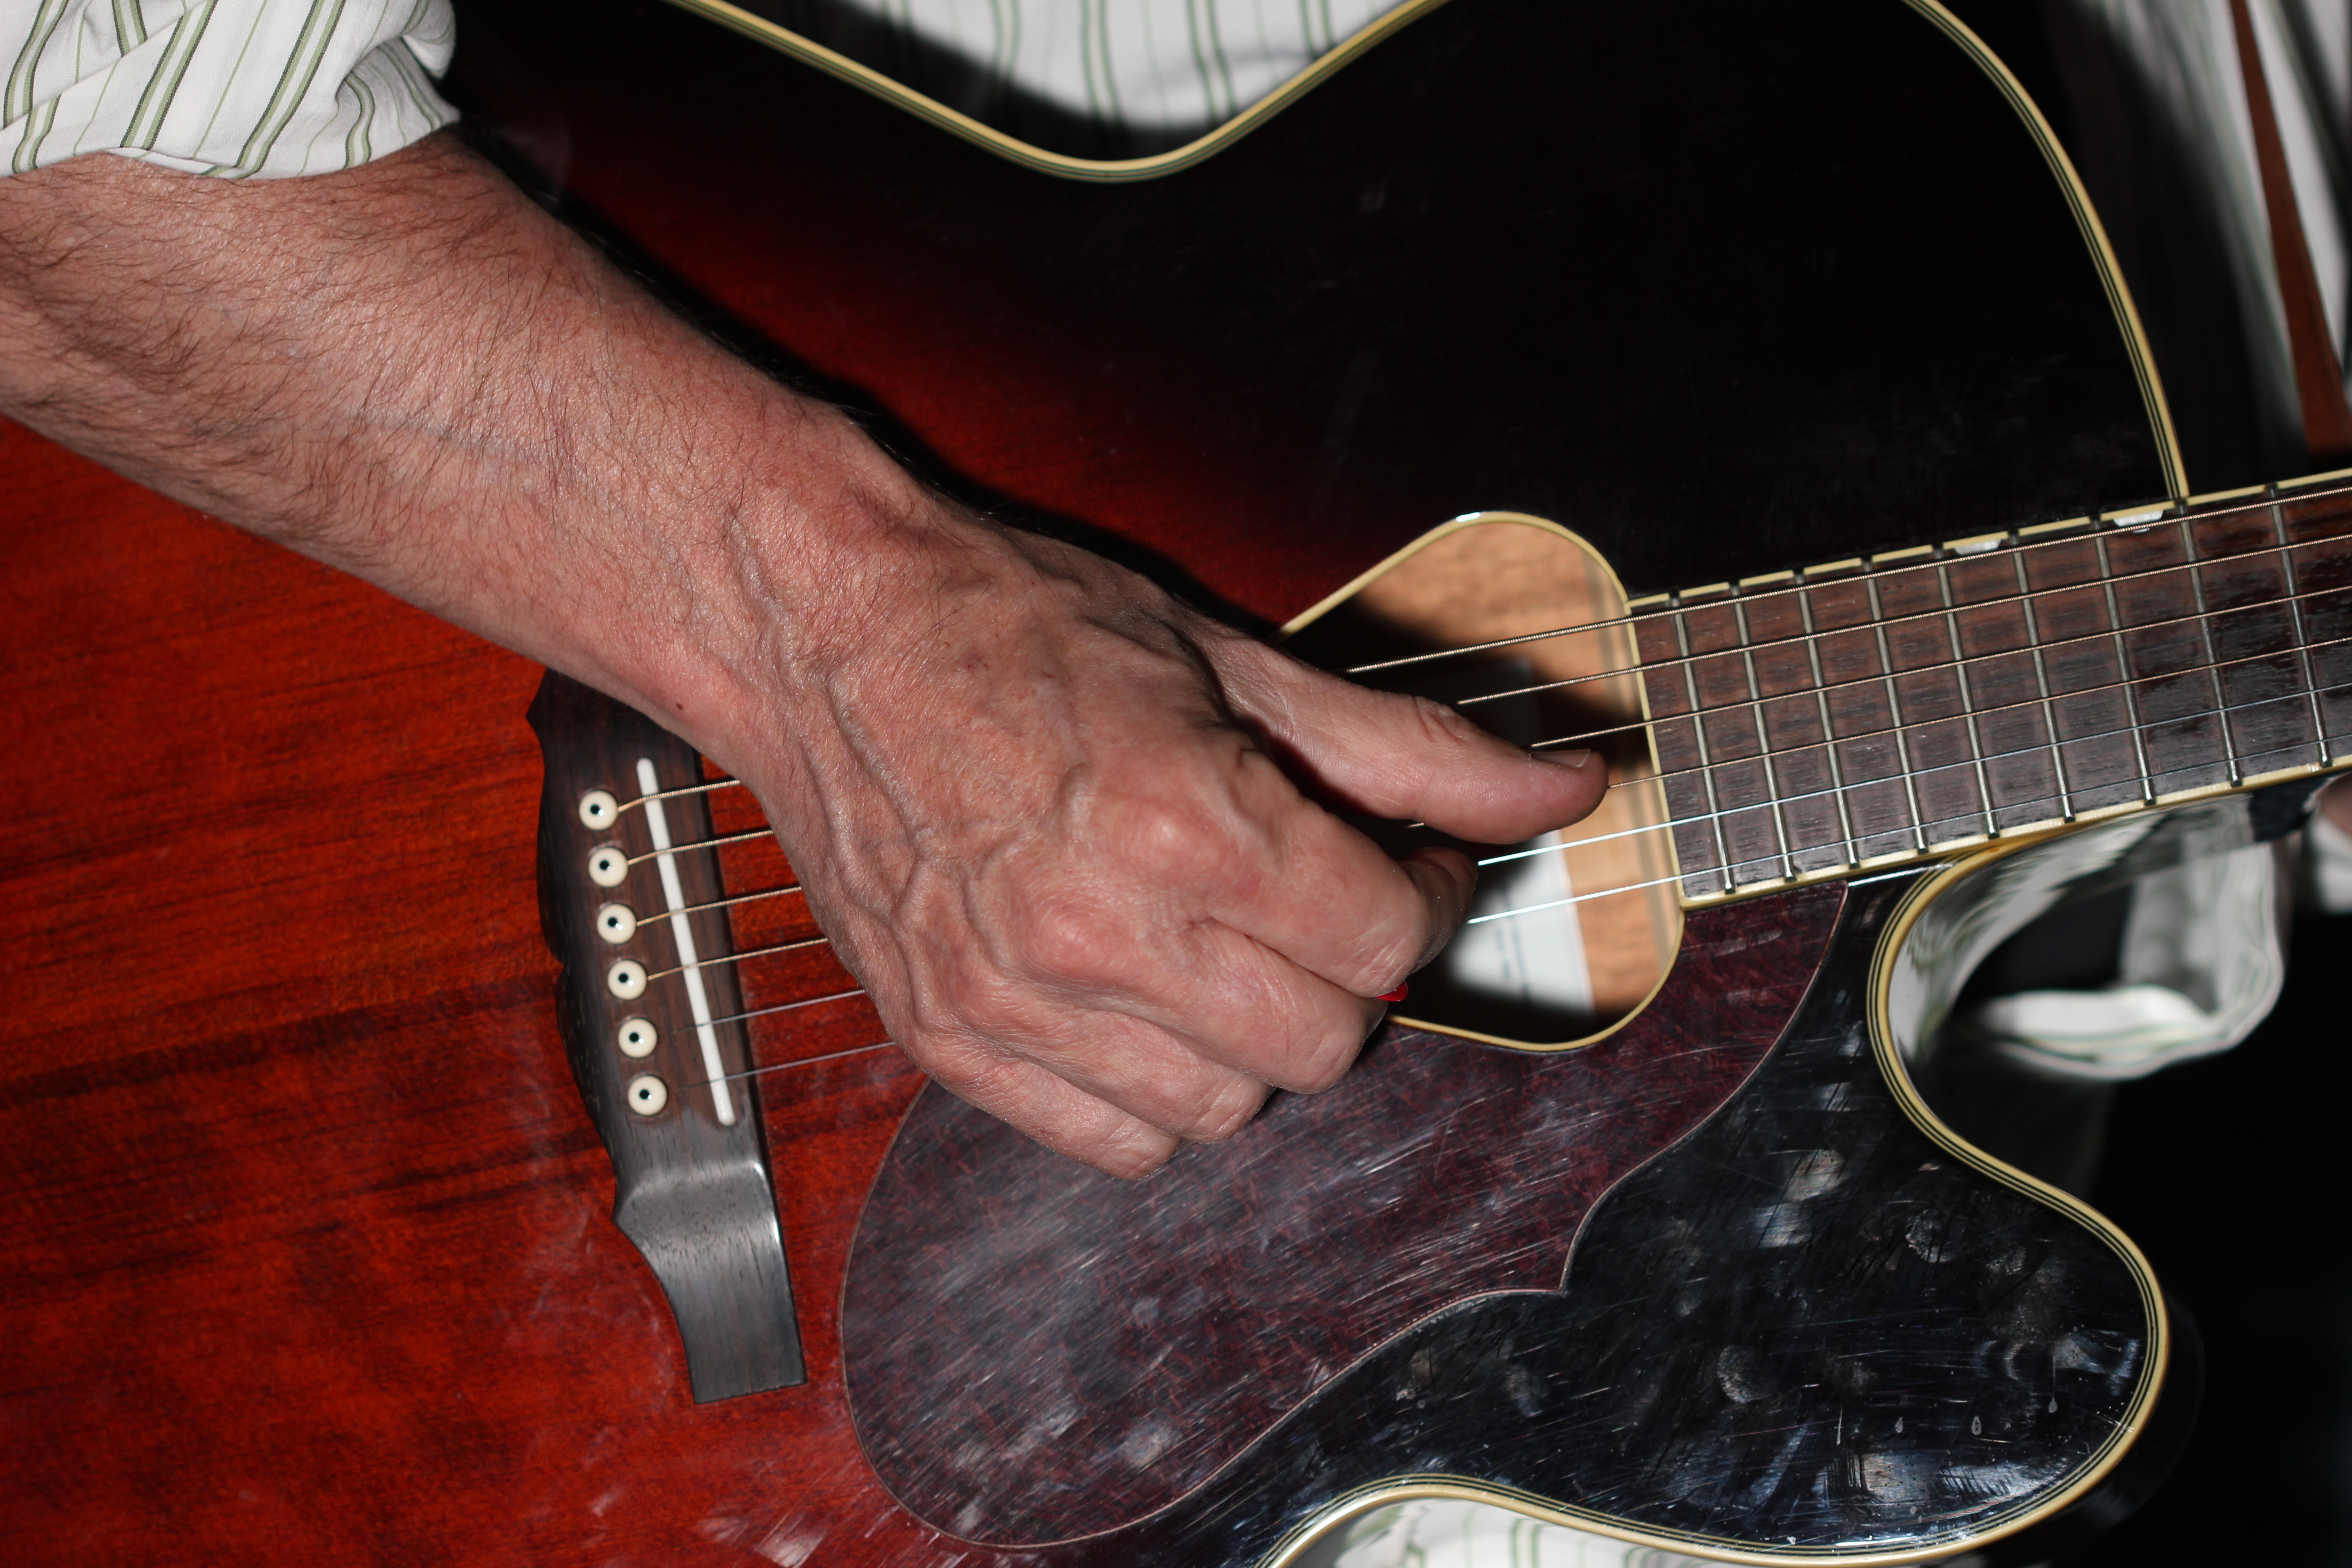
hand, music, guitar, acoustic guitar, instrument, performer, musician, arm, player, acoustic, musical instrument, close up, veins, bassist, hairy, strings, guitarist, bass guitar, string instrument, plucked string instruments, slide guitar, acoustic electric guitar